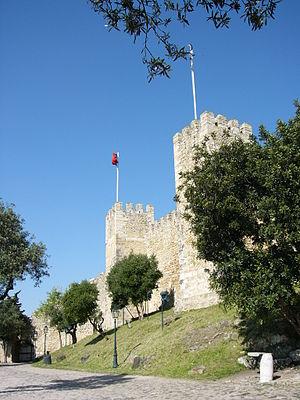
Le château Saint-Georges se situe dans la freguesia de Castelo de Lisbonne au Portugal. L'occupation humaine de la colline du château remonte au moins au VIIIᵉ siècle av. J.-C., tandis que les premières fortifications construites datent du Iᵉʳ siècle av. J.-C..